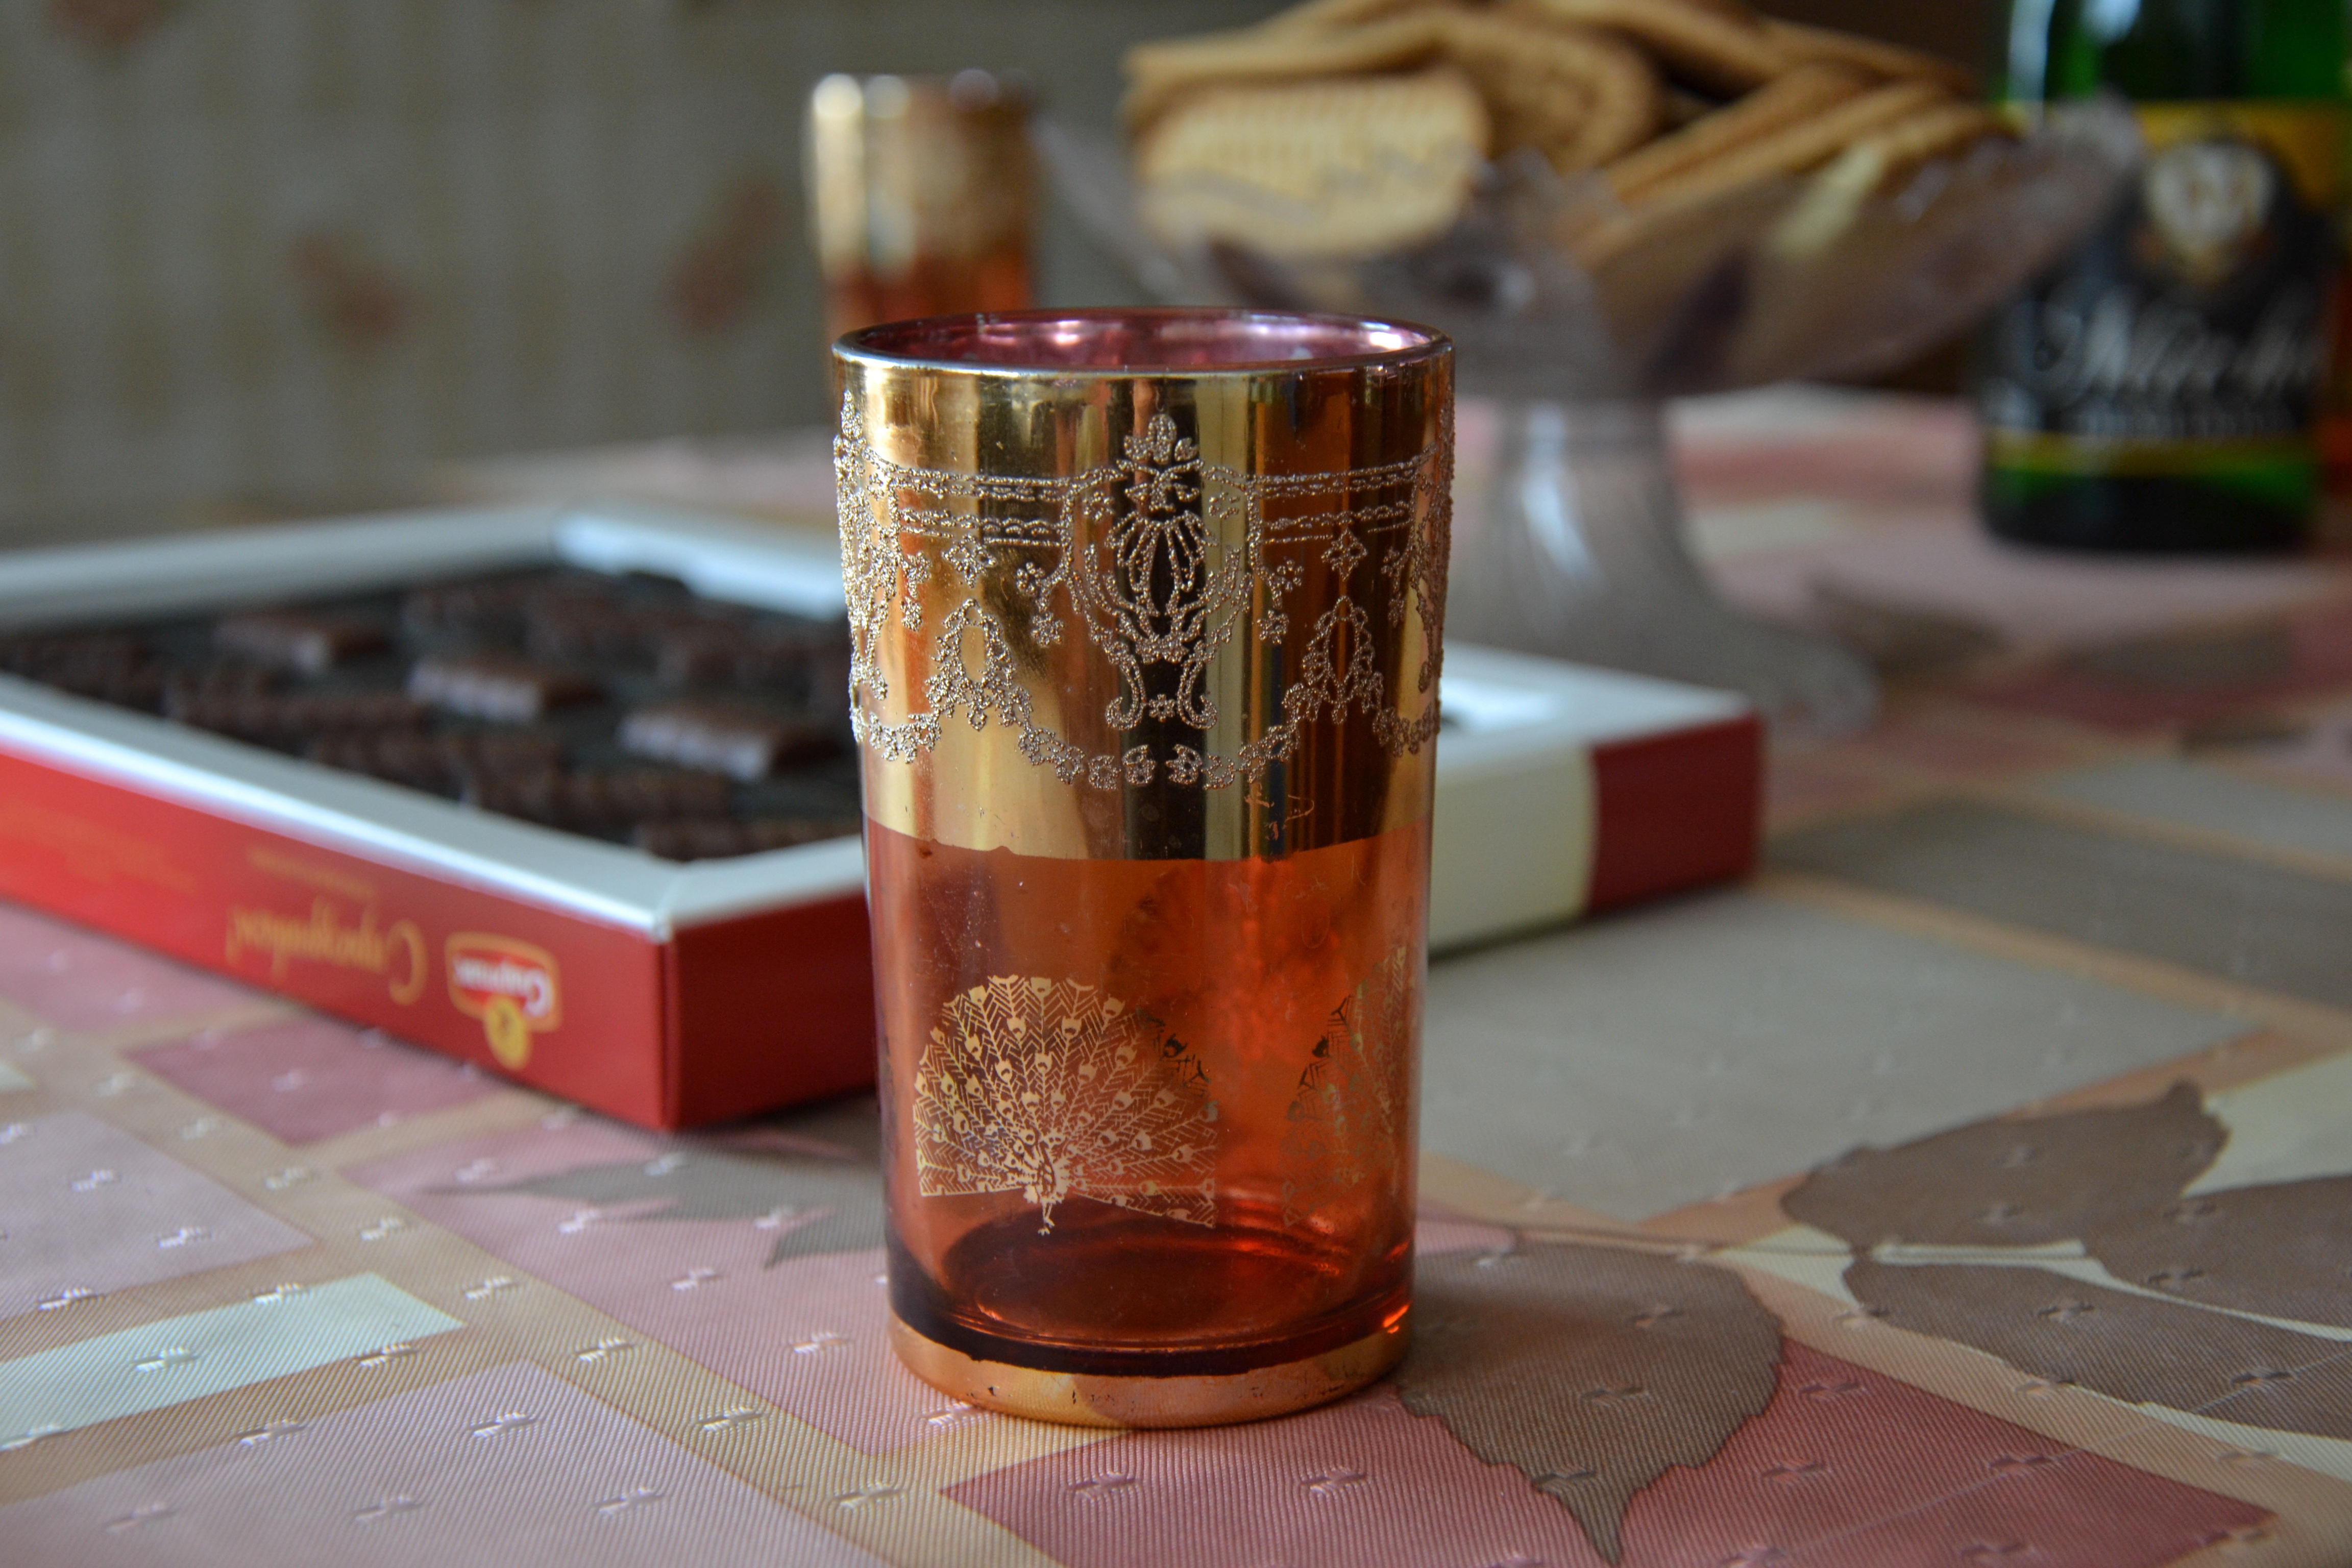
vintage, antique, retro, interior, glass, old, home, decoration, golden, red, drink, decor, beer, design, style, flavor, alcoholic beverage, distilled beverage